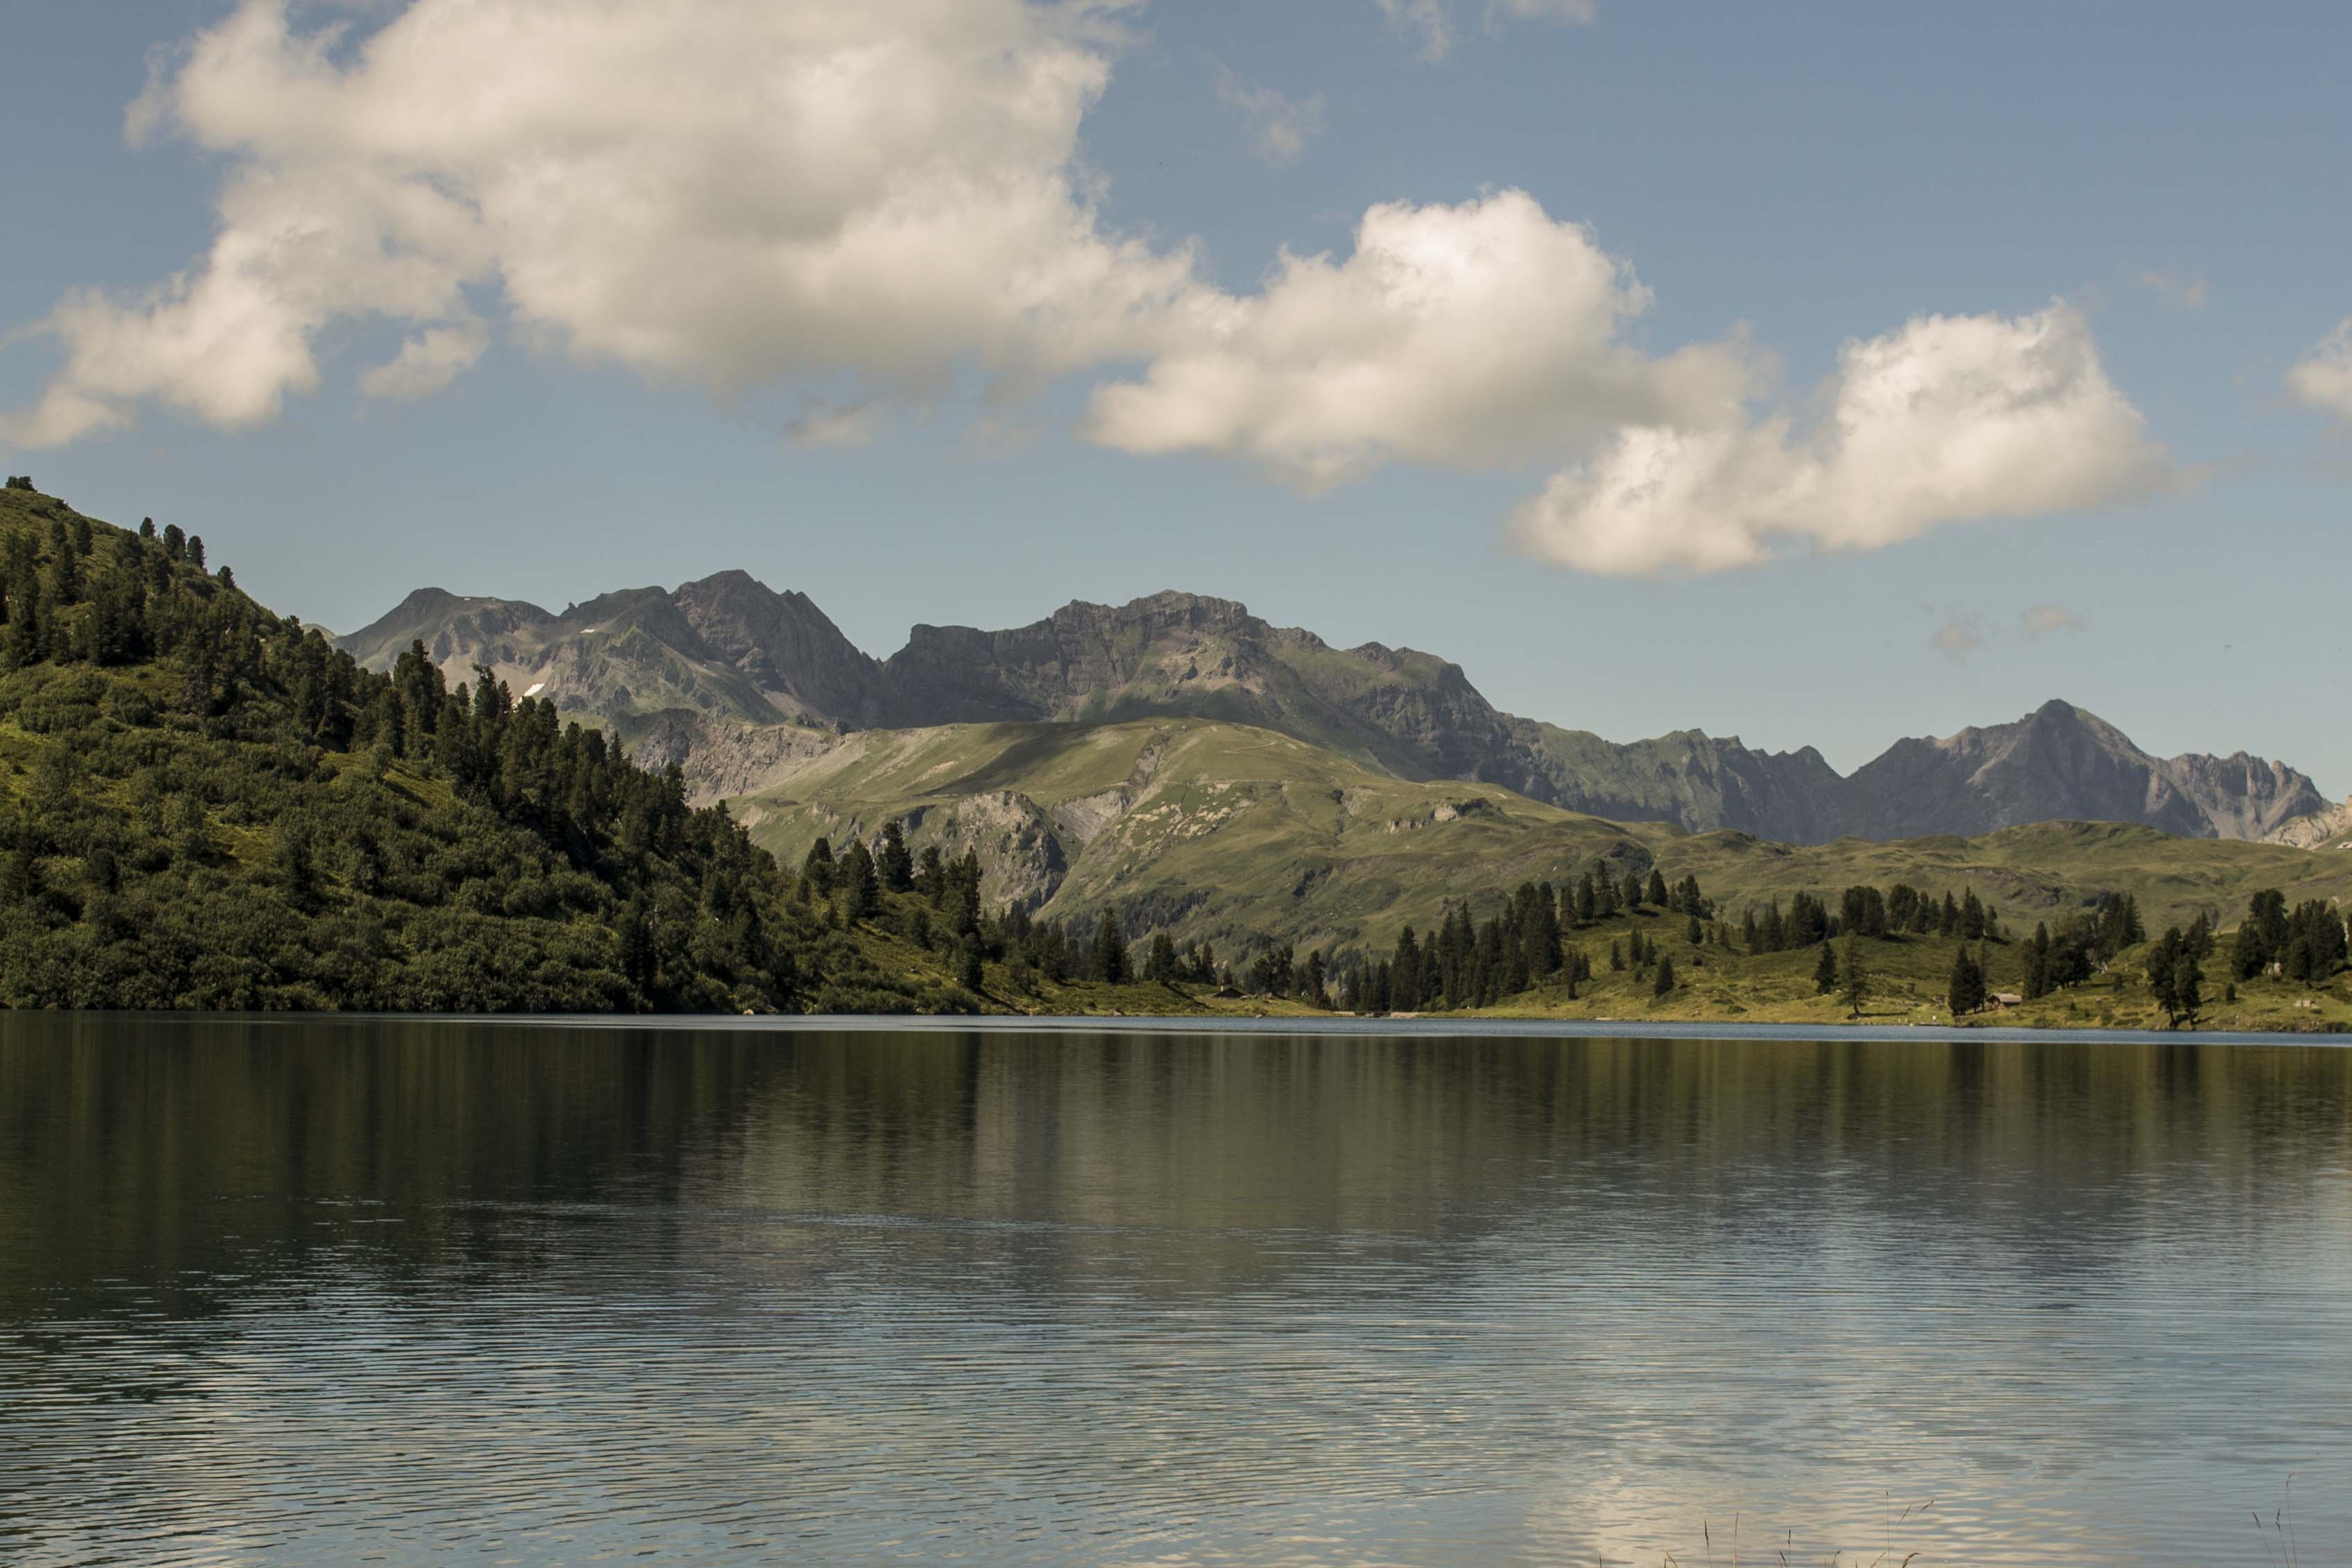
landscape, nature, wilderness, mountain, cloud, lake, river, valley, mountain range, reflection, reservoir, highland, body of water, mountains, outlook, switzerland, loch, idyll, mountainous landforms